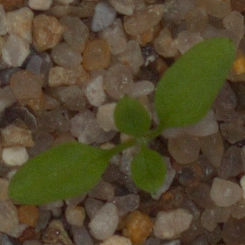
Label: common_chickweed